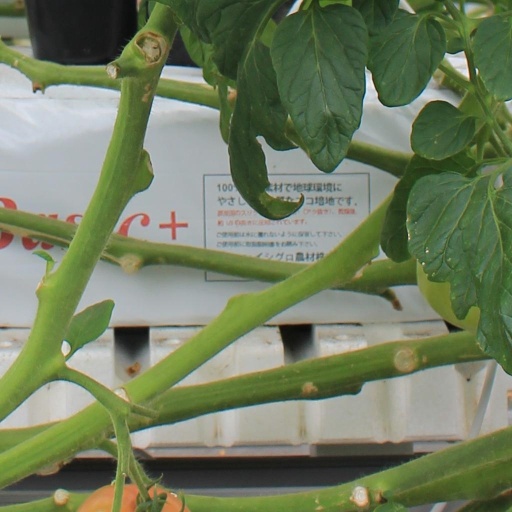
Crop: tomato